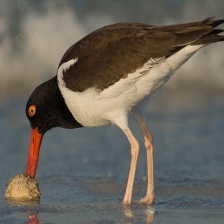
Species: OYSTER CATCHER
Scientific name: HAEMATOPUS
ImageNet parent category: oystercatcher